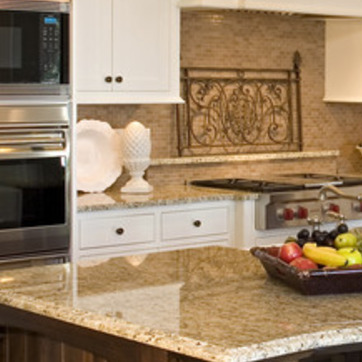
Material: polishedstone